Yevlakh

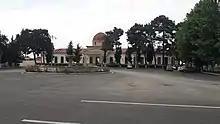
Yevlakh Rail Road Station

The city's notable residents include: Orthodox theologian Pavel Florensky, human rights activist Anar Mammadli and government civilian Elmar Valiyev.